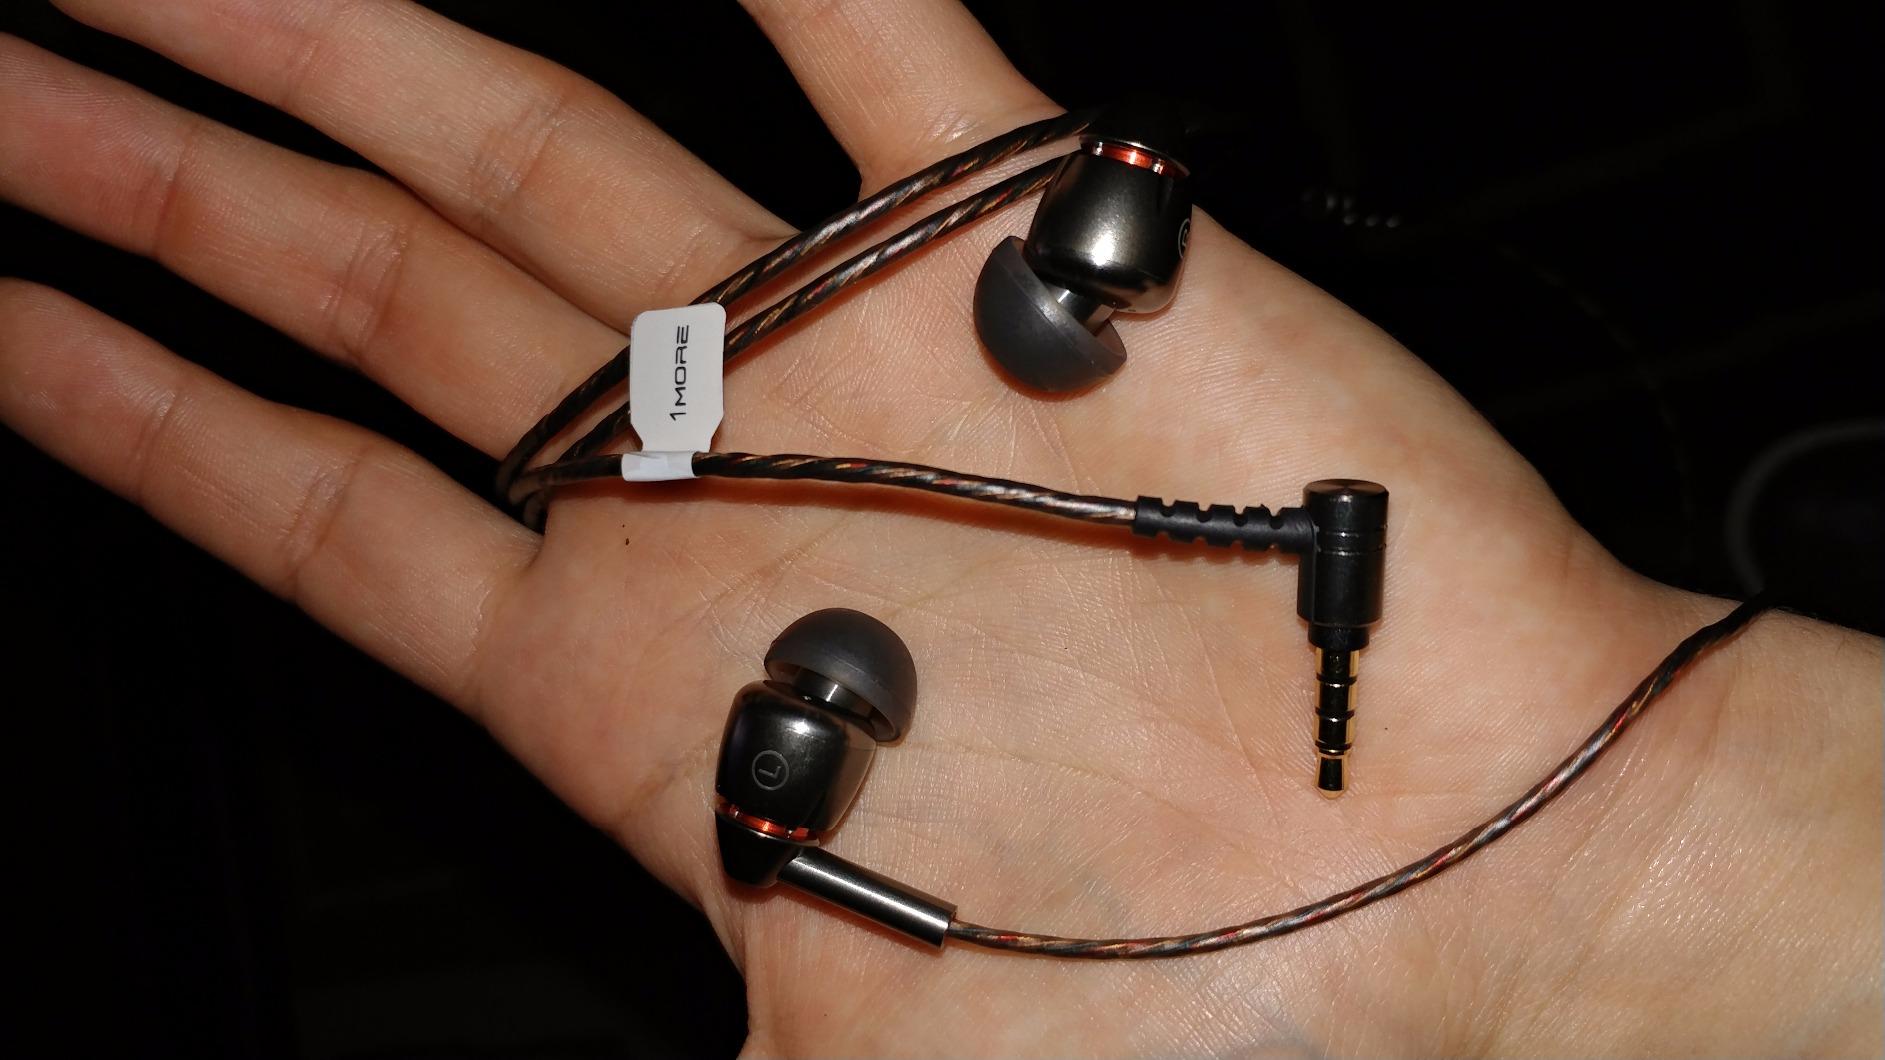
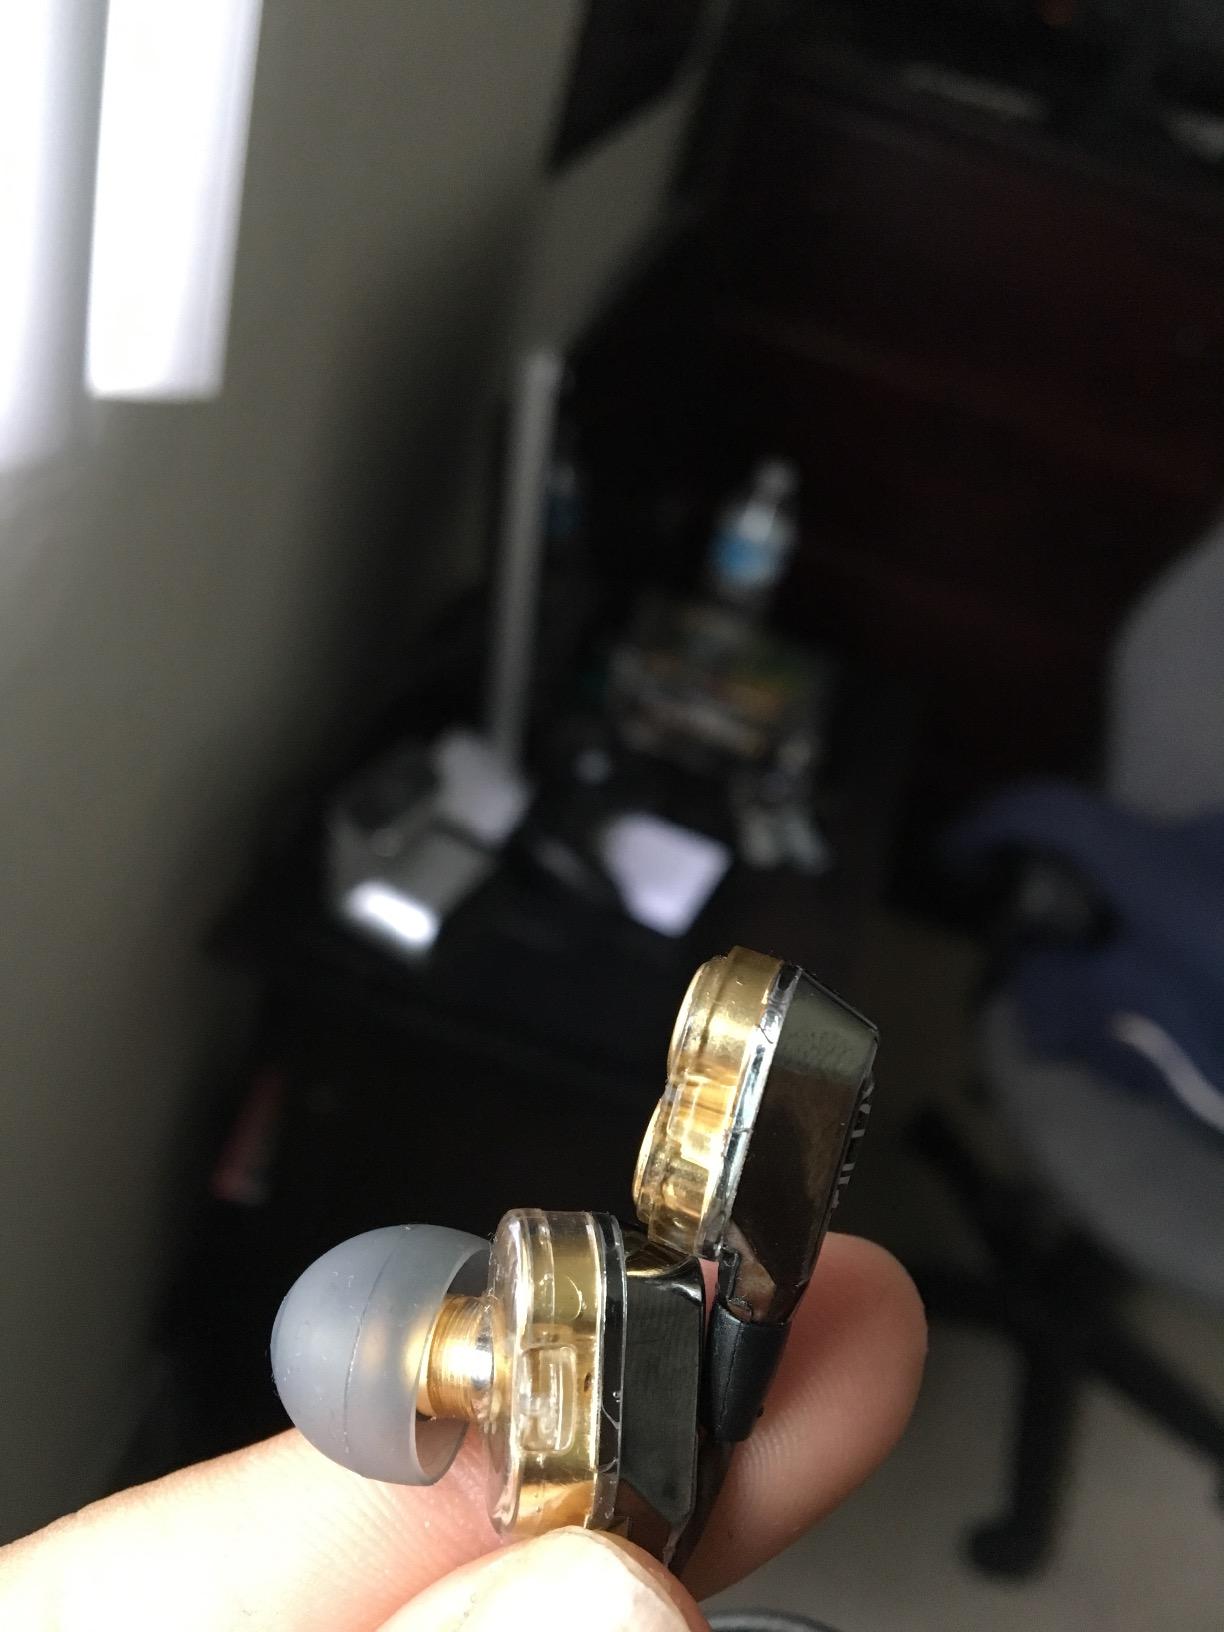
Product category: headphones
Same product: no